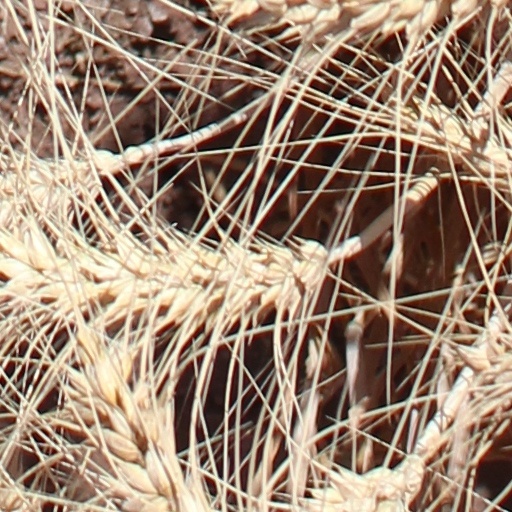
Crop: wheat